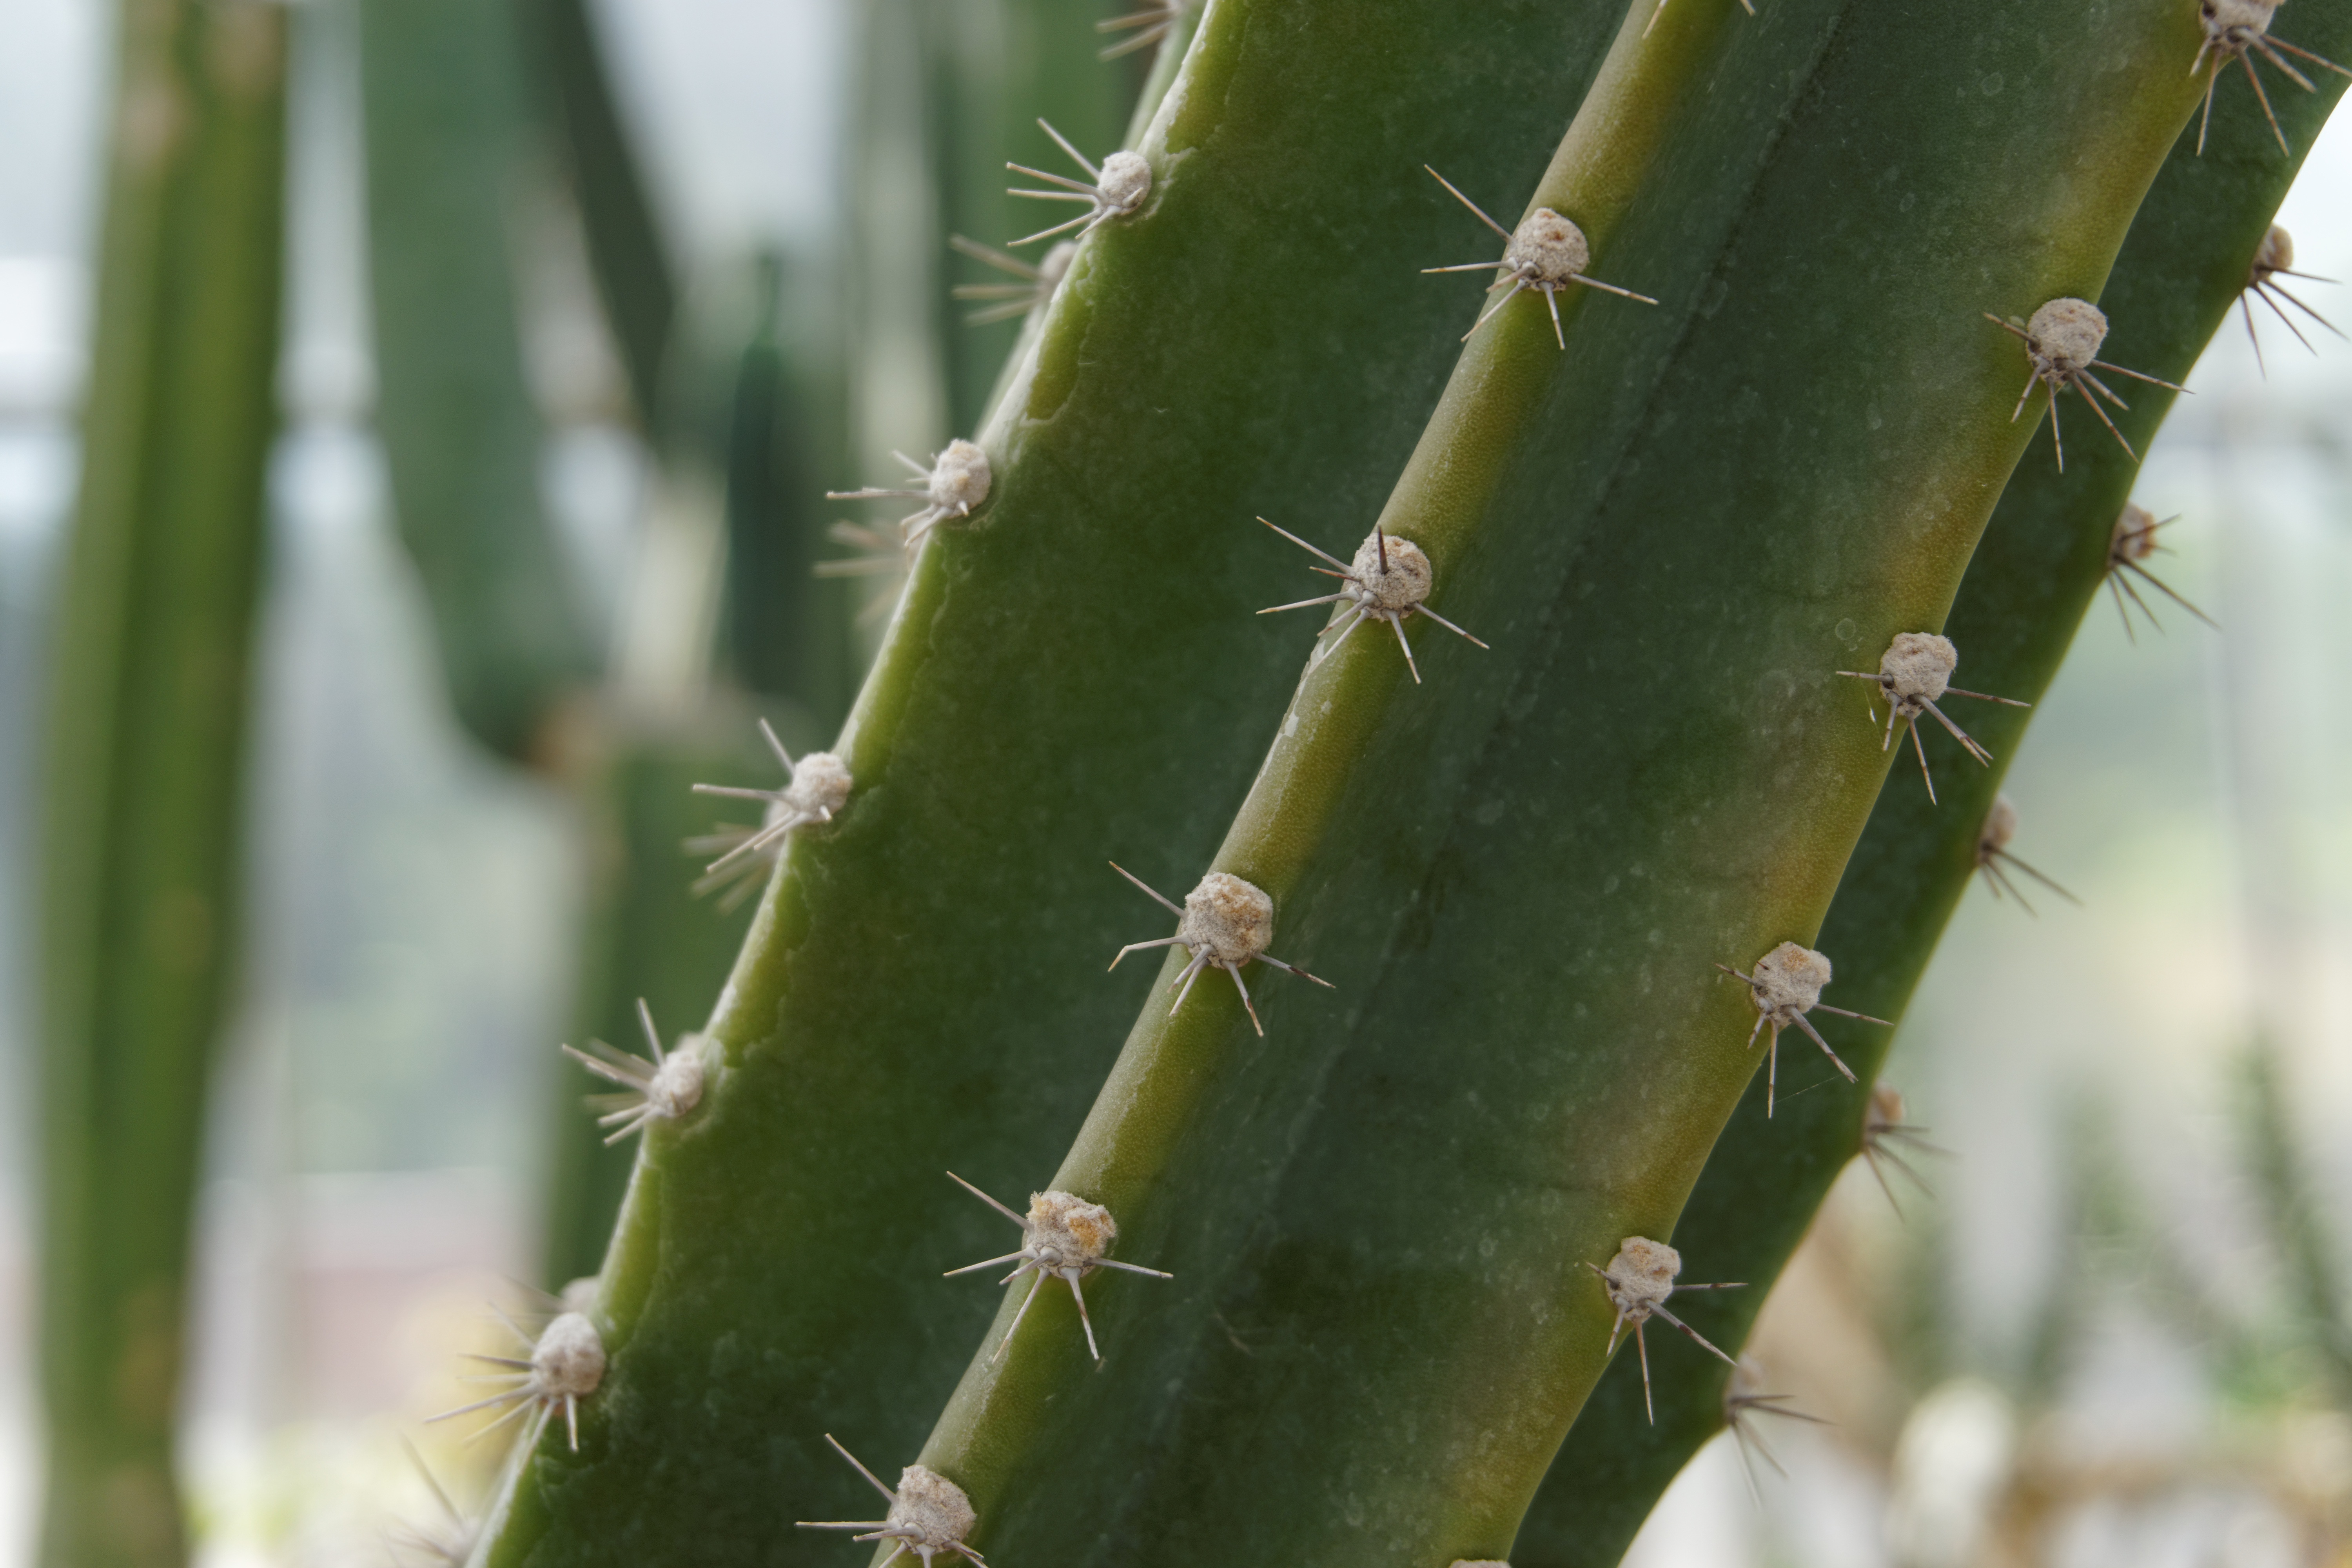
nature, cactus, plant, flower, green, botany, flora, plants, needles, spikes, caryophyllales, flowering plant, prickly pear, plant stem, land plant, thorns spines and prickles, hedgehog cactus, nopal, acanthocereus tetragonus, san pedro cactus